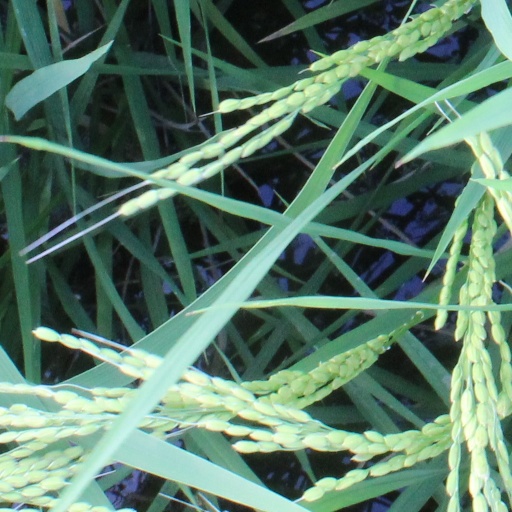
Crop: rice